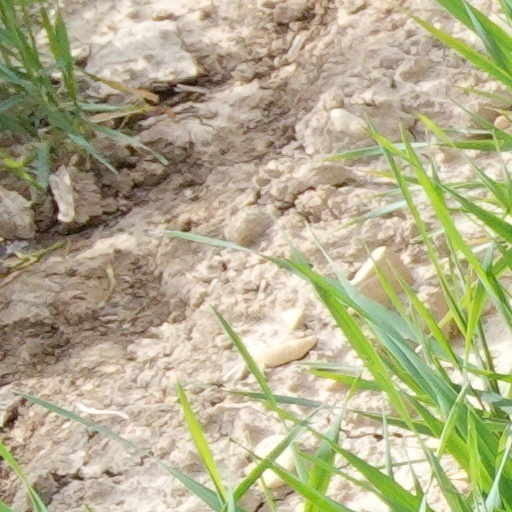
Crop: wheat